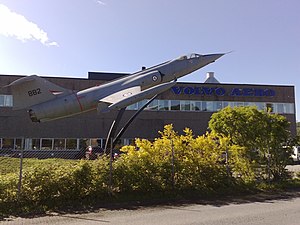
Volvo Aero
Volvo Aero var en svensk virksomhed, der indgik i Volvo-koncernen. Virksomheden producerede flymotorer og reservedele hertil og foretog flyvedligeholdelse. 1. oktober 2012 blev hele virksomheden overtaget af britiske GKN, og virksomheden drives i dag under navnet GKN Aerospace Sweden AB.